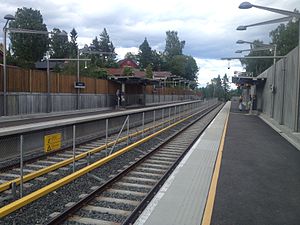
Haslum Station
Haslum Station.
Haslum Station er en metrostation på Kolsåsbanen på T-banen i Oslo.